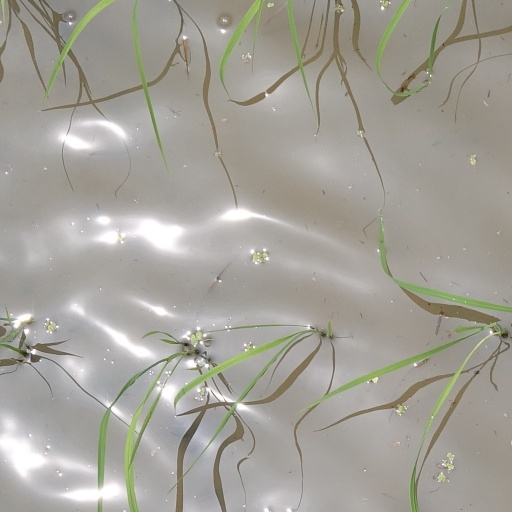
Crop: rice